Henryk Grossman

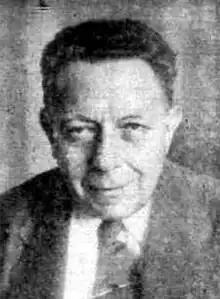

Henryk Grossman (pen name Grossmann; 14 April 1881 – 24 November 1950) was a Polish economist, historian, and Marxist revolutionary active in both Poland and Germany.